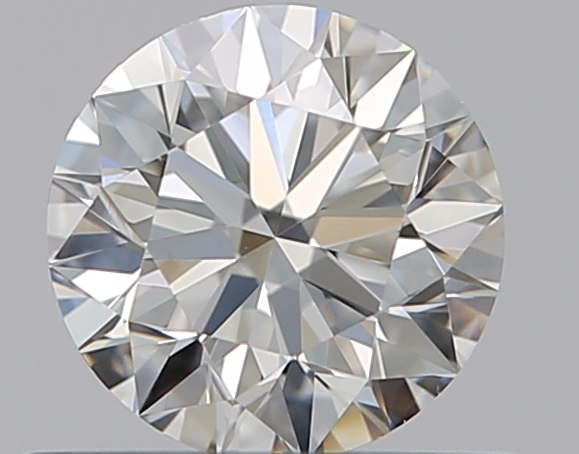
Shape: round
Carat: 0.5
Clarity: VS1
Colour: J
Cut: EX
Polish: EX
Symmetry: EX
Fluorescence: N
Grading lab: GIA
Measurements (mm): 5.03 x 5.06 x 3.14